Frontier Central School District

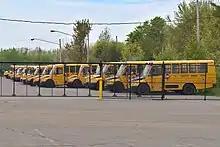
Several Thomas Saf-T-Liner C2 school buses operated by Frontier

School buses are operated by the district; the bus garage is next to the high school on Bayview Road. There are 86 buses in the fleet . Each neighborhood is assigned an attendance zone and corresponding elementary school by the Board of Education for efficiency of operations. In 2019, the district began deployment of a system for parents to track their child's bus.